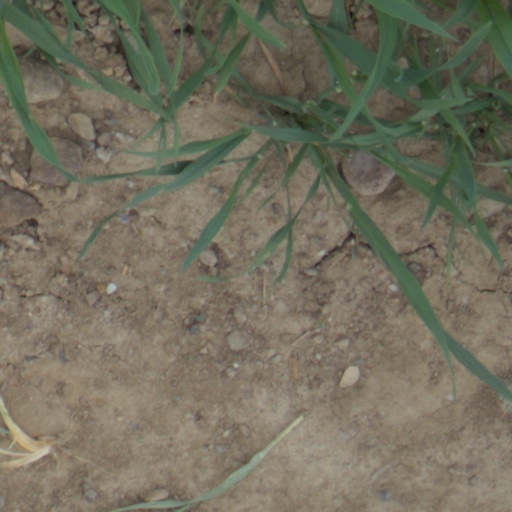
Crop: wheat